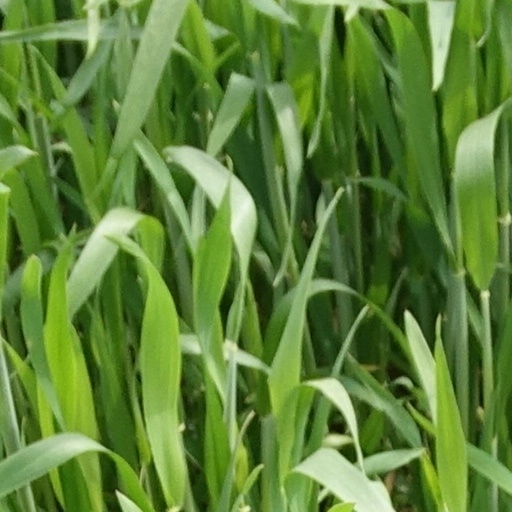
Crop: wheat